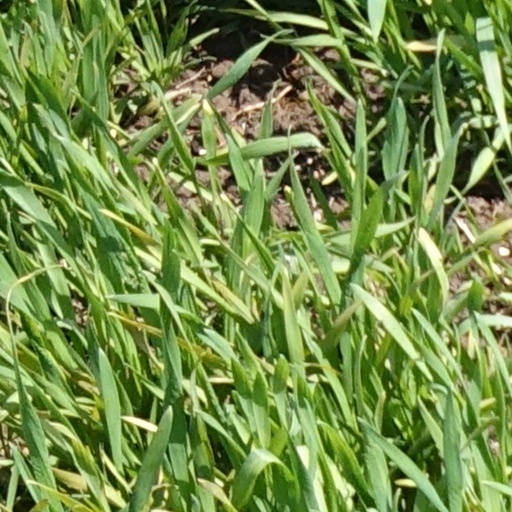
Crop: wheat